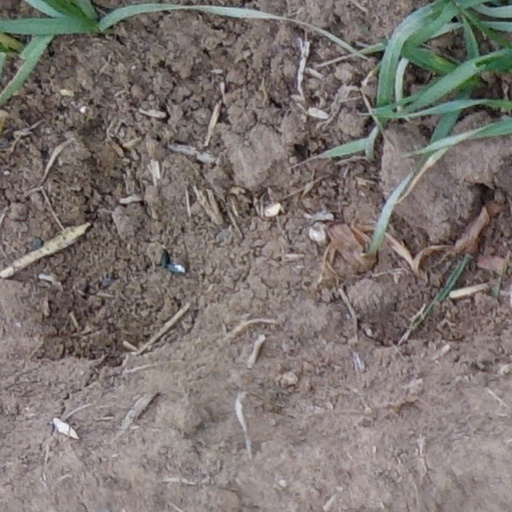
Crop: wheat